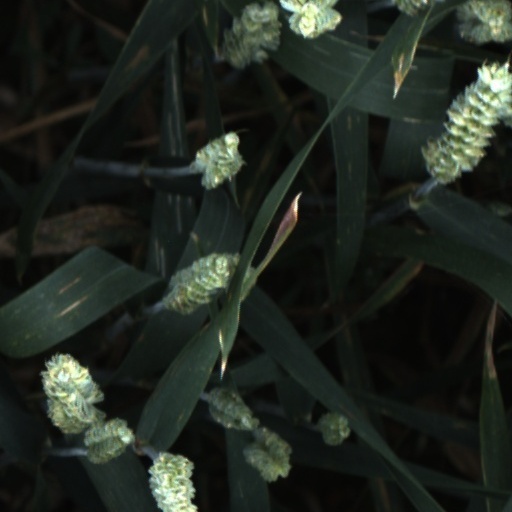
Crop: wheat